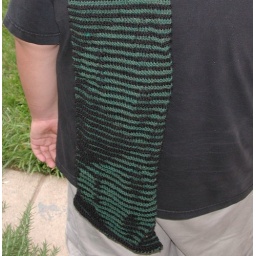
Scarf knit for my son in green and black Wool-Ease yarn